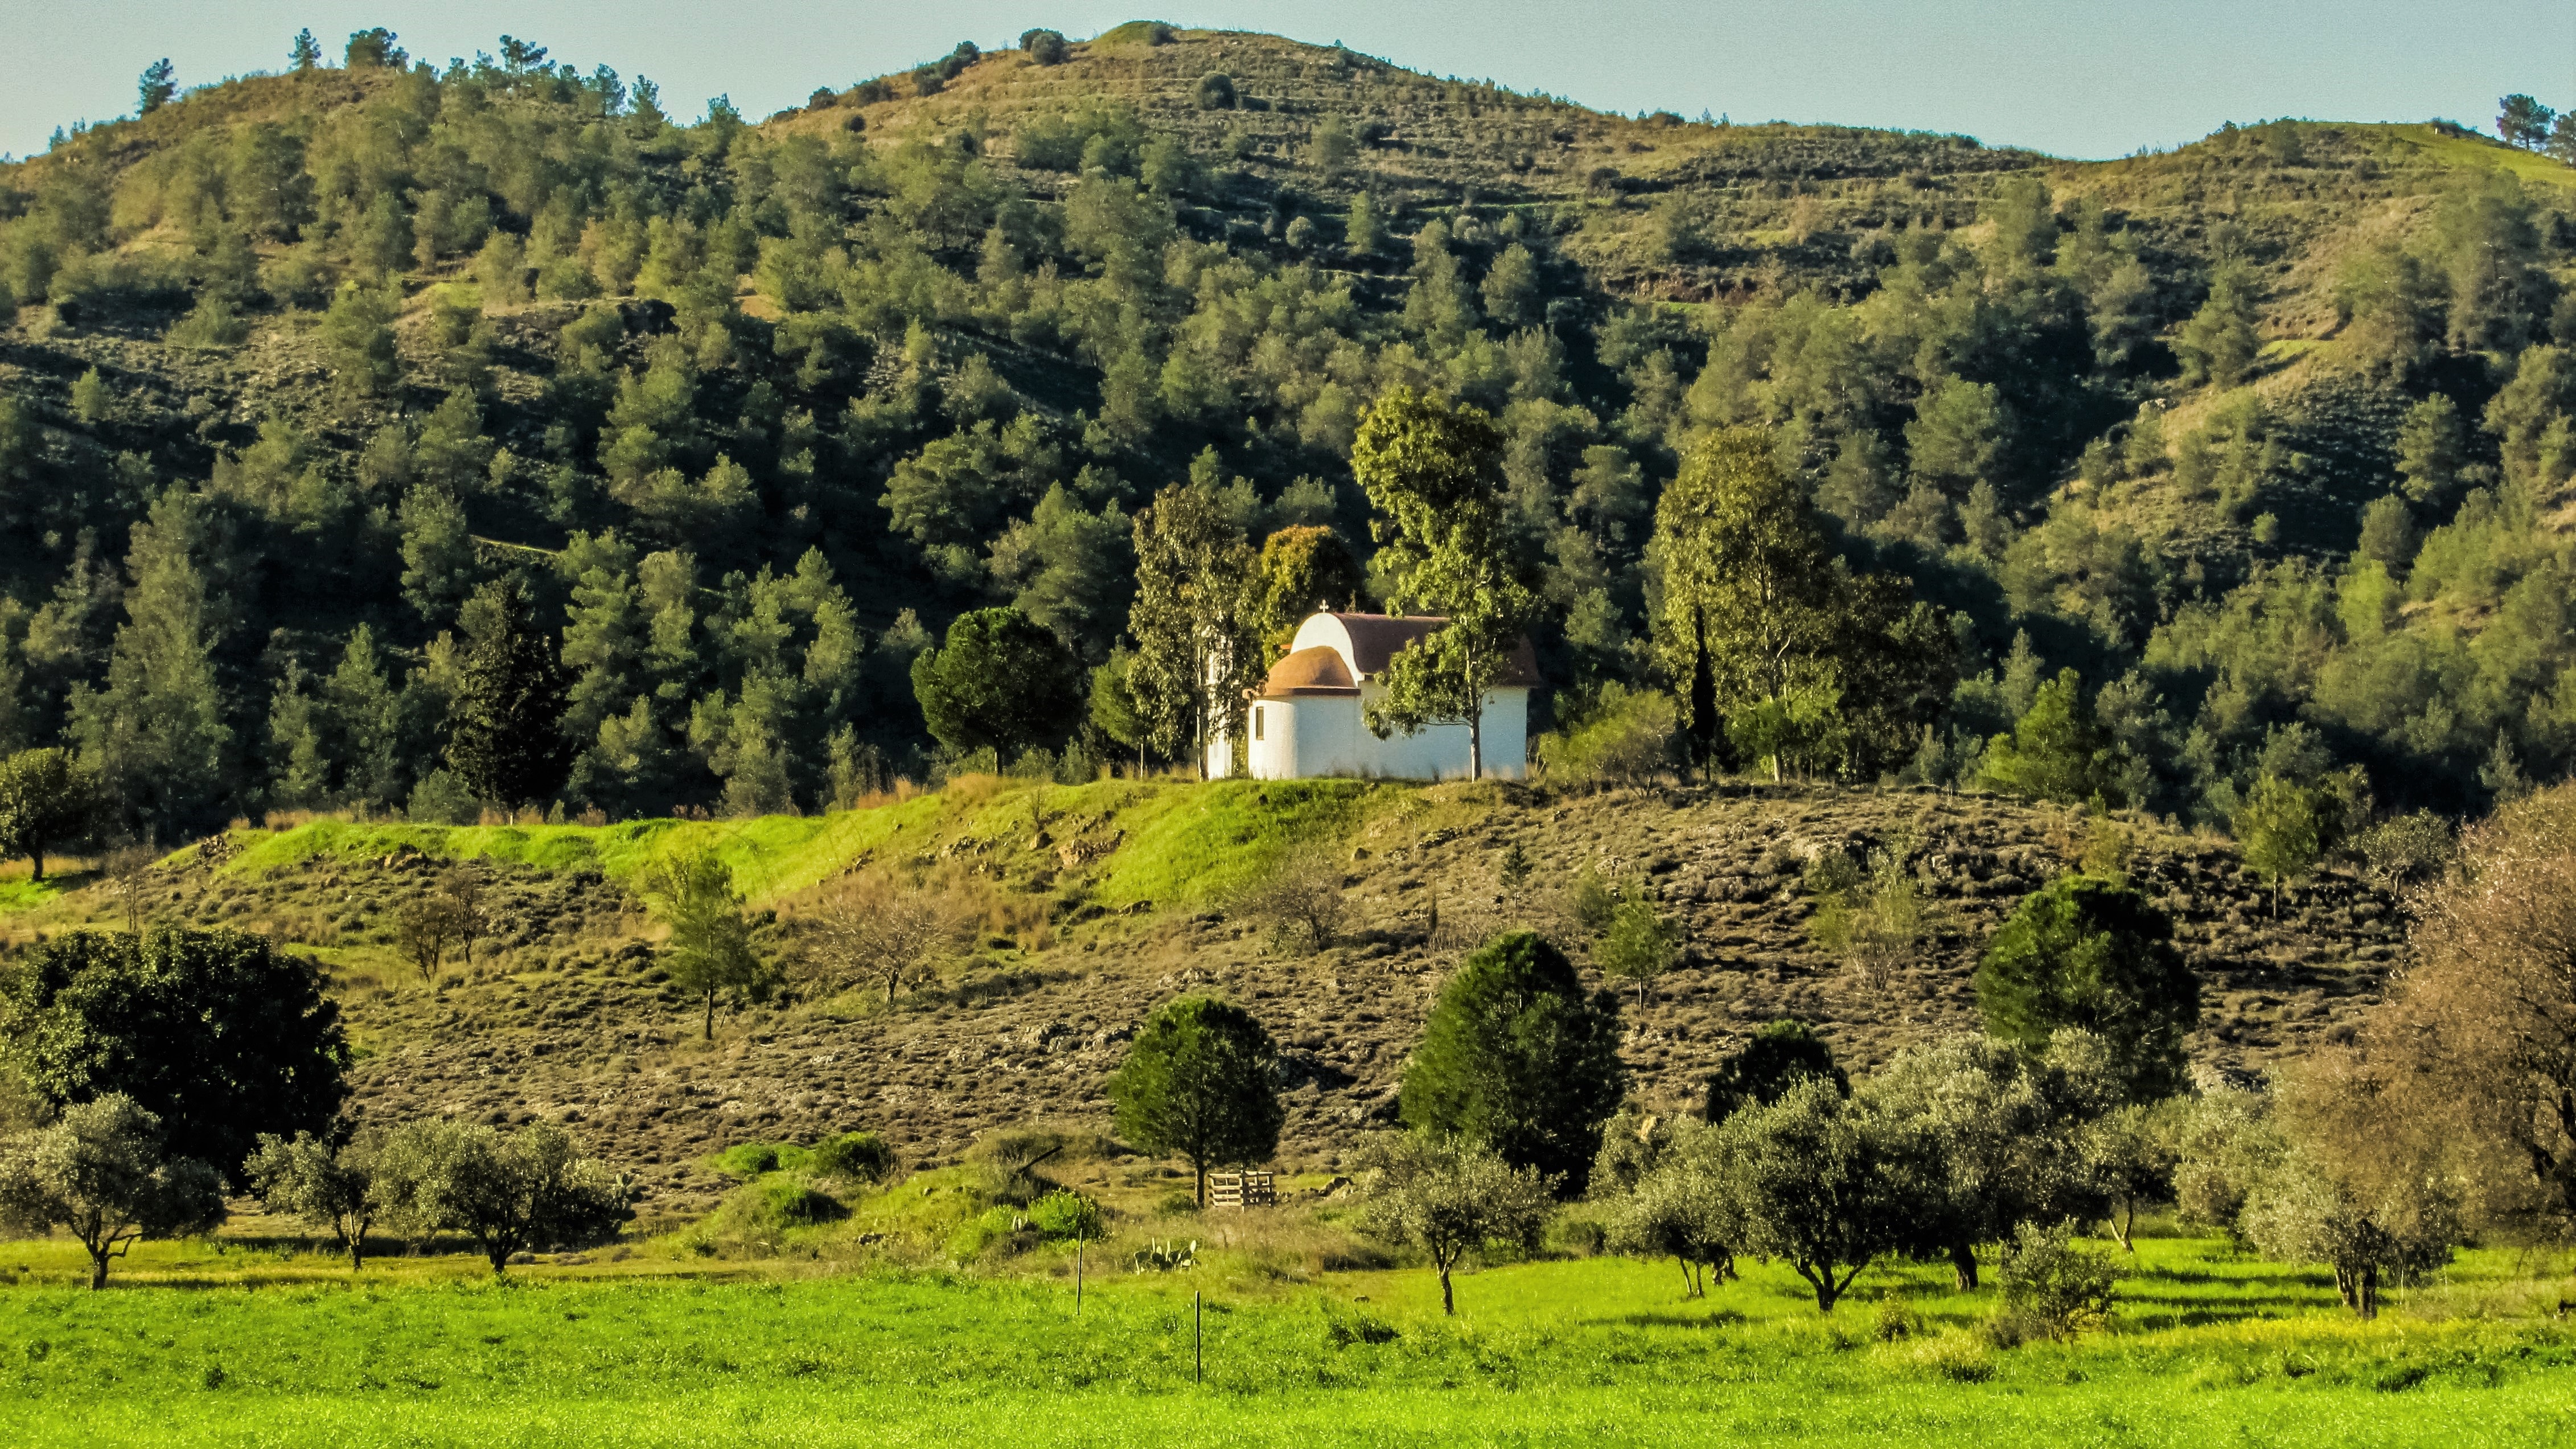
landscape, tree, mountain, field, meadow, countryside, morning, hill, valley, mountain range, pasture, grazing, agriculture, grassland, plantation, plateau, ecosystem, cyprus, rural area, troodos, mountainous landforms